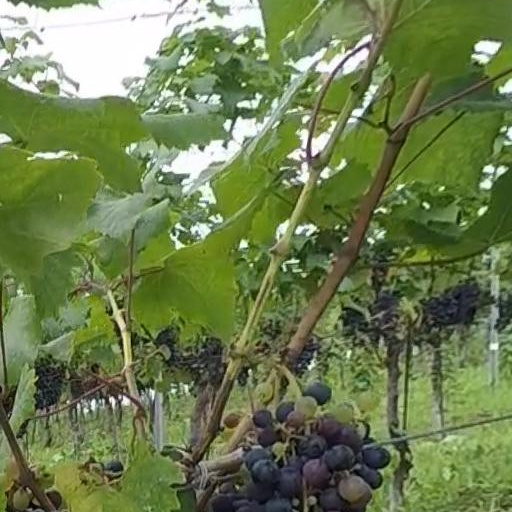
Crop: grape